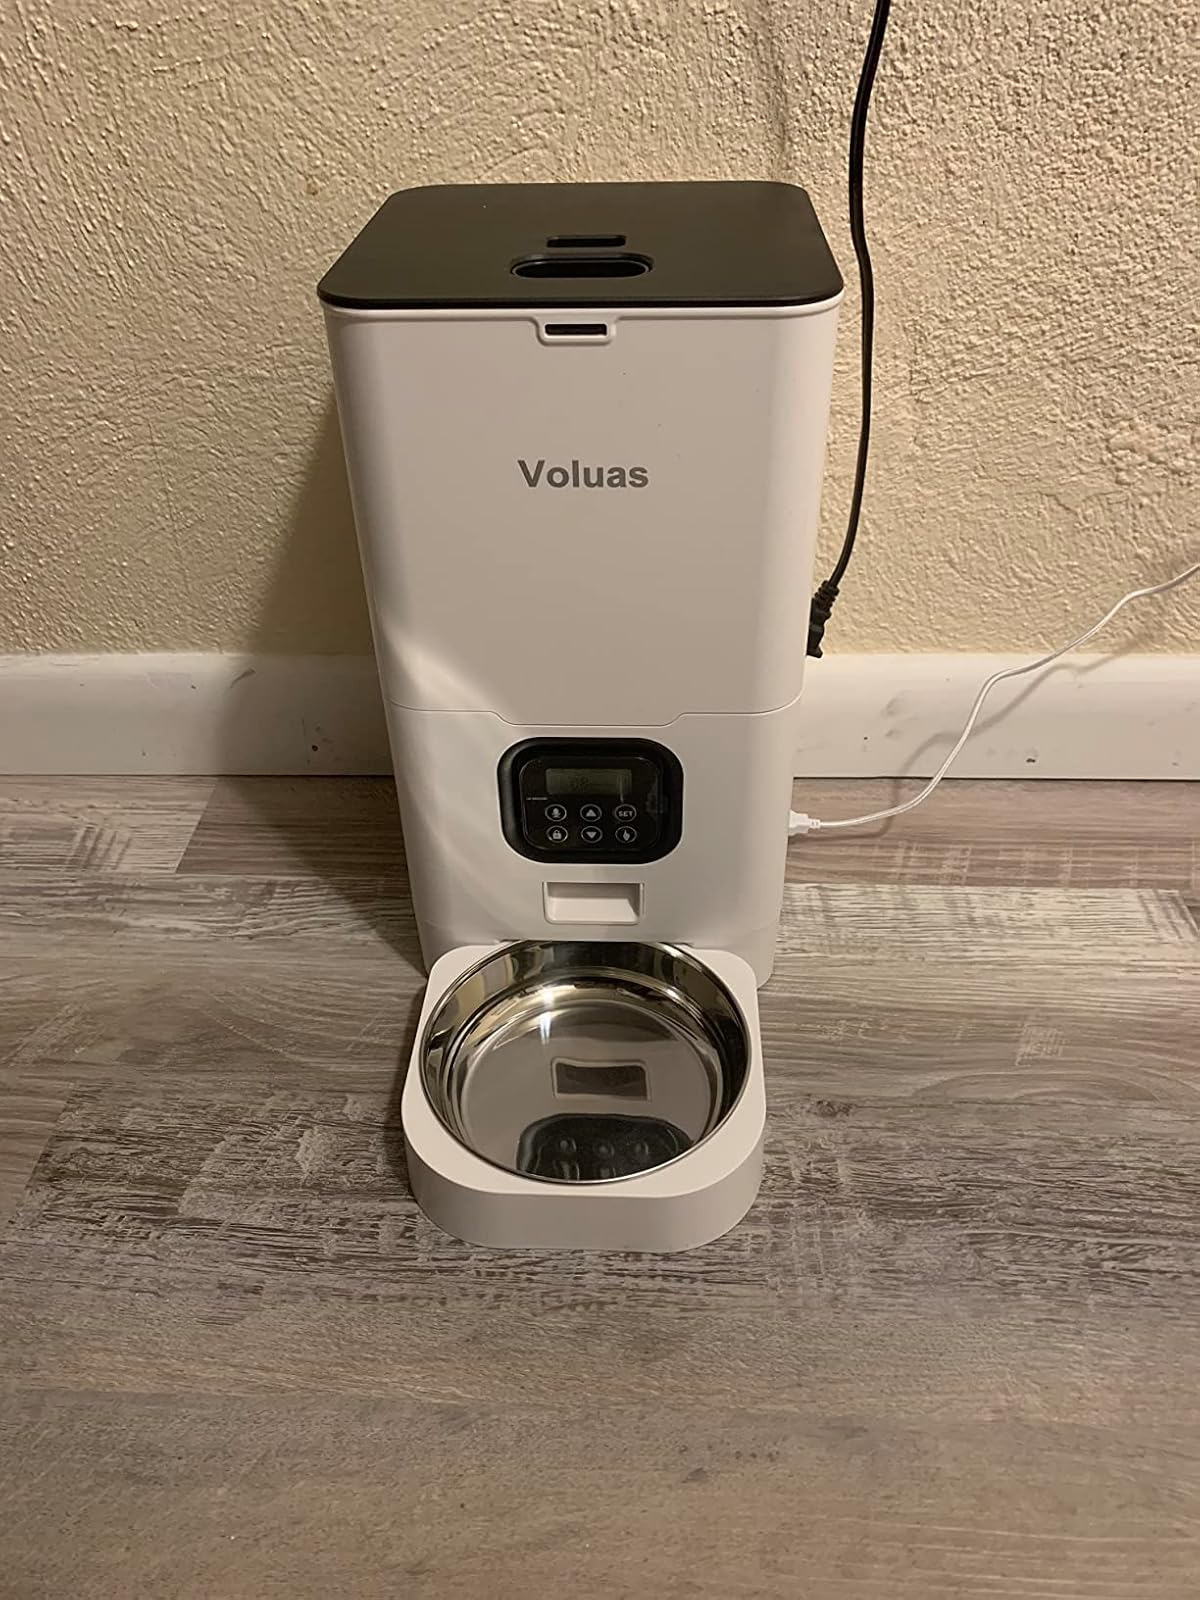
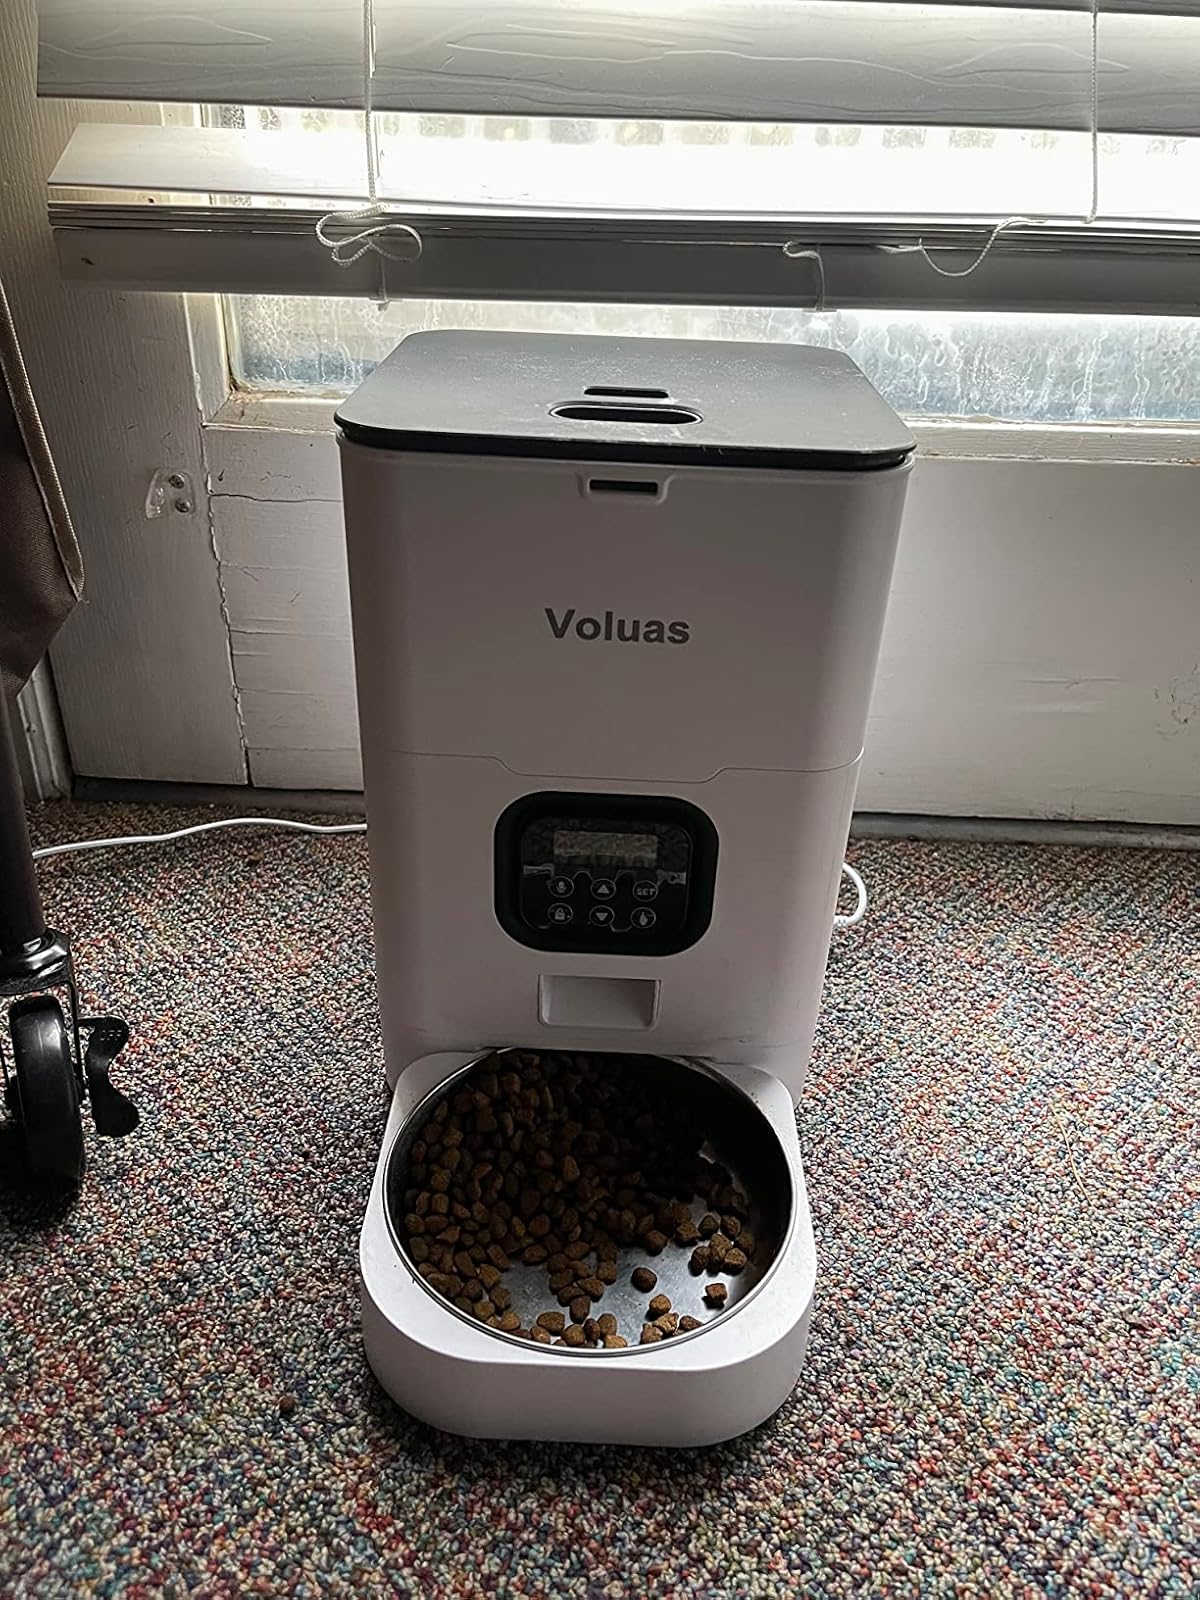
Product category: items_feeder
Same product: yes